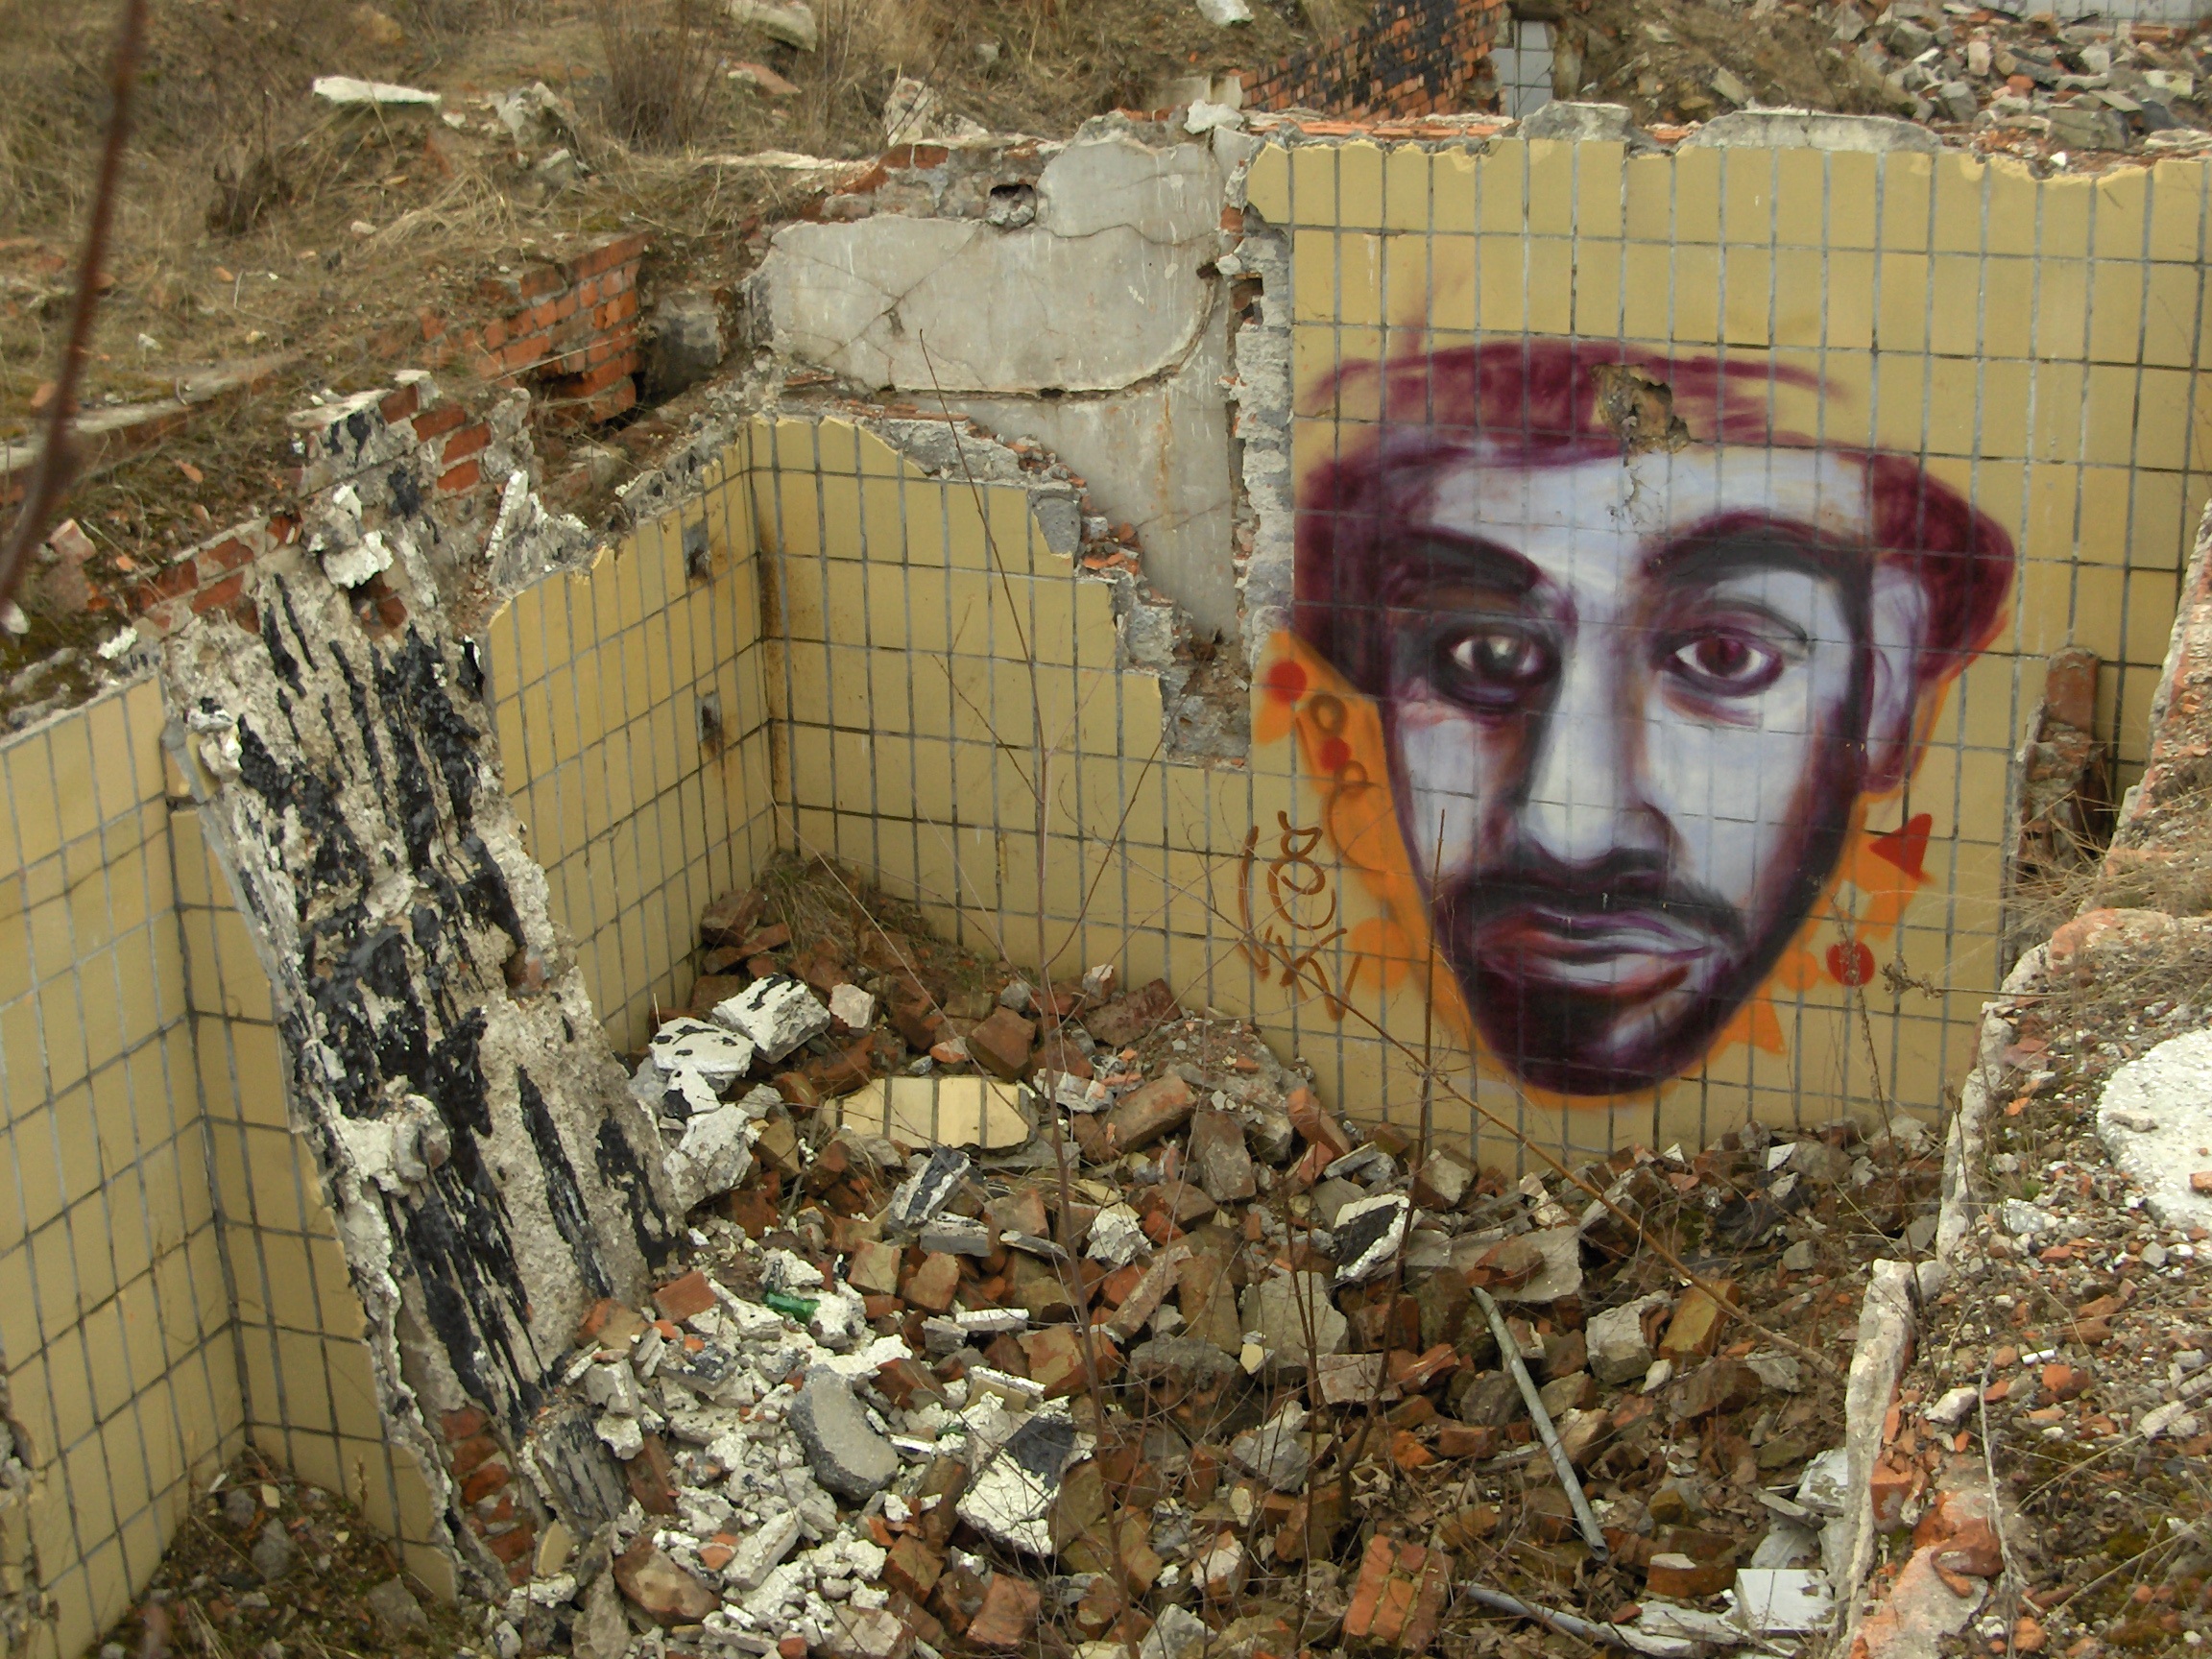
graffiti, crash, art, demolition, company, the wine cellar, torun, ancient history